No. 222 Squadron IAF

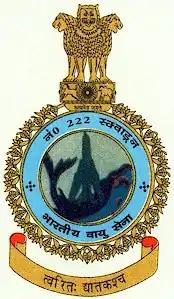

No. 222 Squadron (Tigersharks) is a maritime strike unit based out of Thanjavur. It is the first Sukhoi Su-30 MKI squadron based in southern India and is the also the first squadron equipped with air launched BrahMos cruise missile.